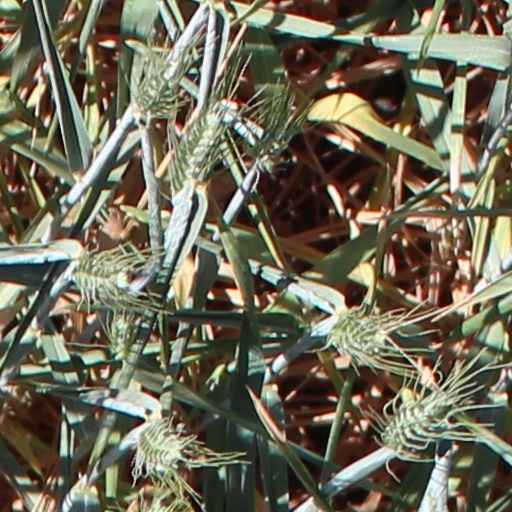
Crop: wheat